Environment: real
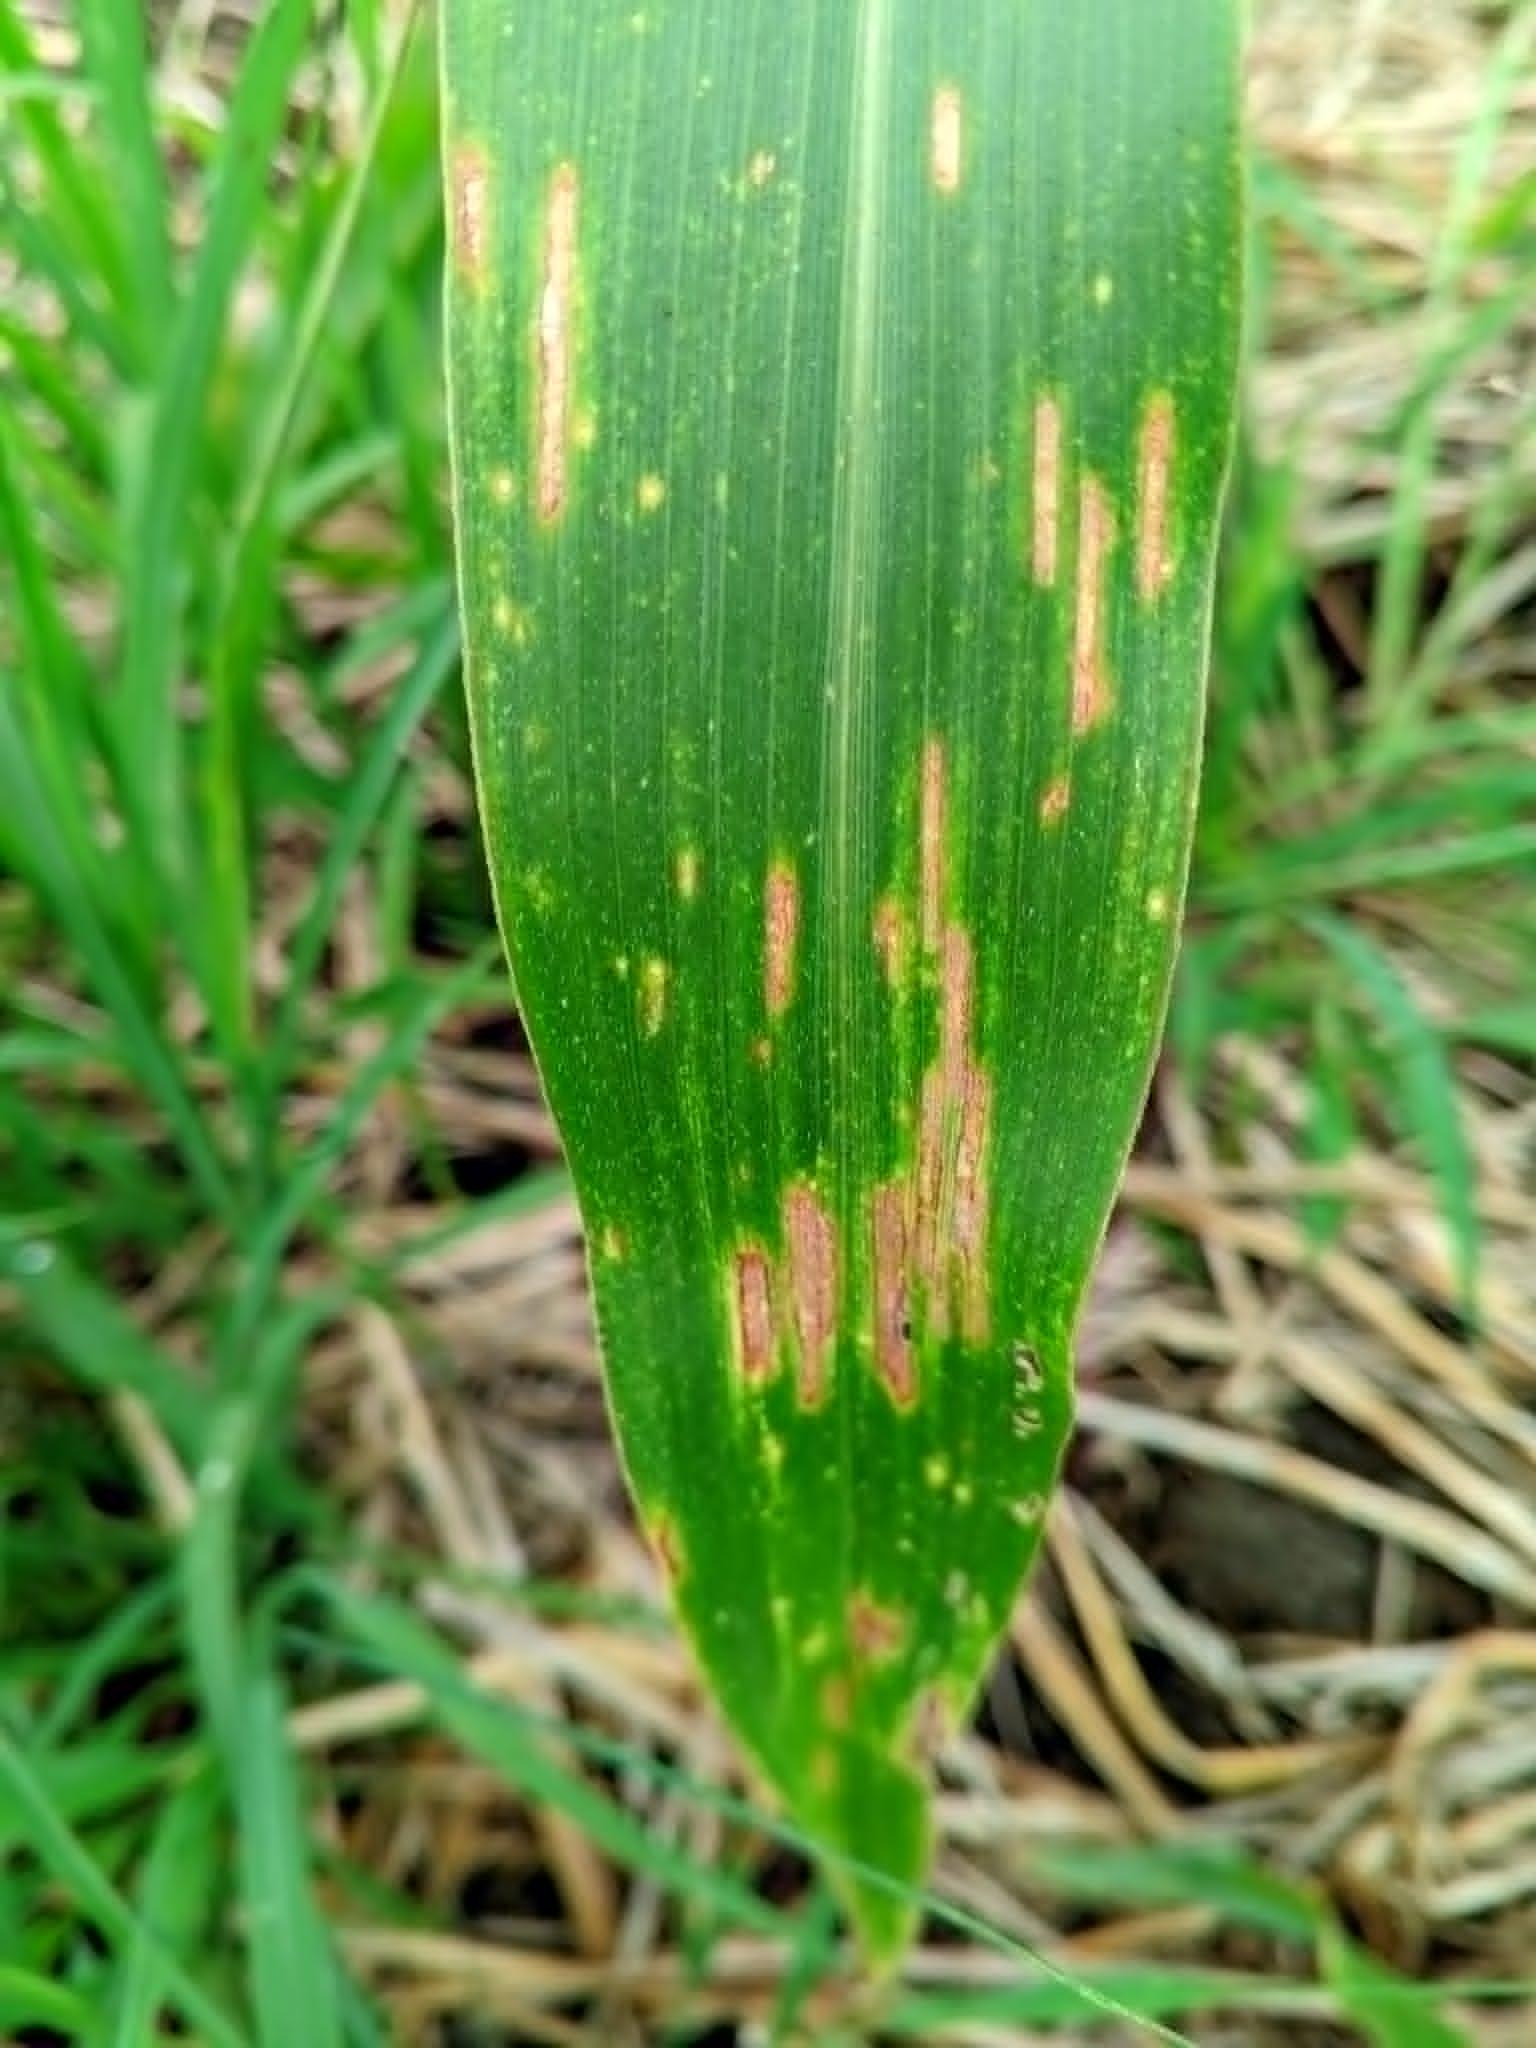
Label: gray_leaf_spot